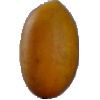
Label: Cucumber Ripe 2